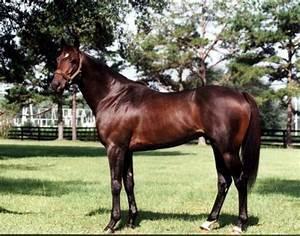
horse